Lee and Joe Jamail Skatepark

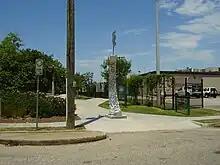
Lee and Joe Jamail Skatepark

The Lee and Joe Jamail Skatepark is a public skatepark in Houston, Texas, United States. The $2.7 million project opened in June 2008. At over 40,000 square feet (3,700 m2), it is one of the largest in Texas. It has two cradles, one of which is thought to be the largest in the United States, as well as a kidney pool, a large bowl with deep end and a street/flow area. The park was designed by Gridline Concrete Skatepark Design. The facility is free to the public. BMX bikes are not permitted. It is named after Texas billionaire lawyer Joe Jamail and his wife Lee.